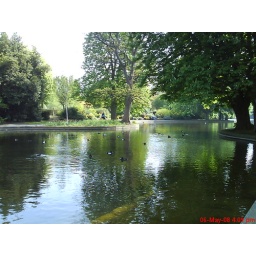
duck lake in Herbert park, Dublin